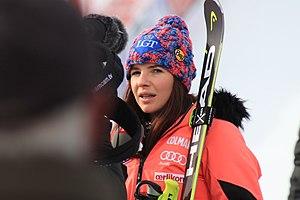
Christina "Tina" Weirather, née le 24 mai 1989 à Vaduz, est une skieuse alpine liechtensteinoise. En Coupe du monde, elle remporte deux fois consécutivement le petit globe de cristal du super-G en 2017 et en 2018, remporte la médaille d'argent du super-G lors des Mondiaux 2017 et s'adjuge la médaille de bronze dans la même discipline lors des Jeux d'hiver 2018 à Pyeongchang, le premier podium olympique de son pays depuis Paul Frommelt à Calgary en 1988. Elle totalise neuf victoires en Coupe du monde et annonce prendre sa retraite sportive à l'issue de la saison 2019-2020.